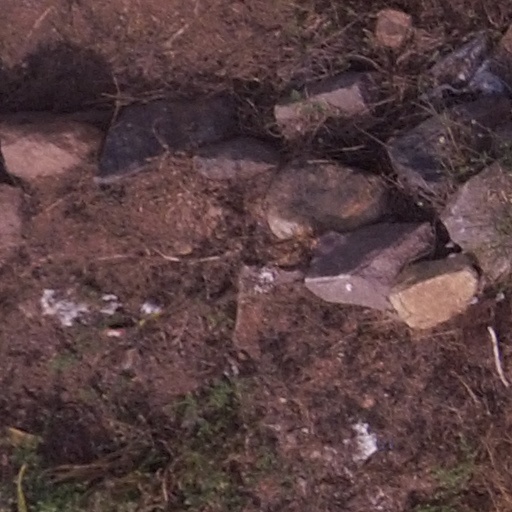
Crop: maize; corn